Chew–Powell House

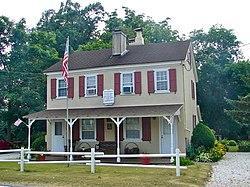
Chew-Powell House in the Blenheim section of Gloucester Township in June 2011

The Chew–Powell House is located at 500–502 Good Intent Road in the Blenheim section of Gloucester Township in Camden County, New Jersey, United States. The historic house was built in 1688 by James Whitall. The Chew–Powell–Wallens Burying Ground, next to the house, is considered to be the oldest cemetery in the township, and it reportedly contains the remains of early settlers, soldiers of the Revolutionary and Civil Wars and Leni Lenape Native Americans.